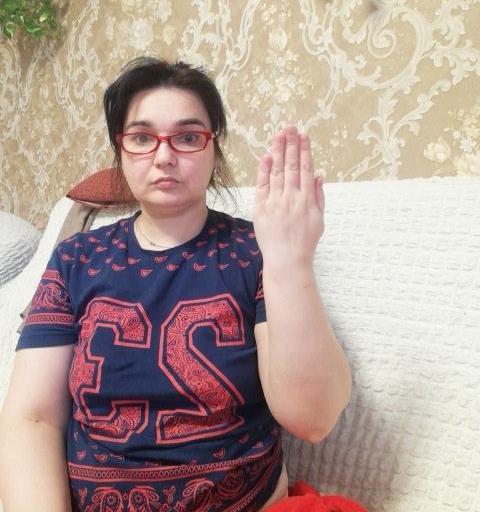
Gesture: stop_inverted